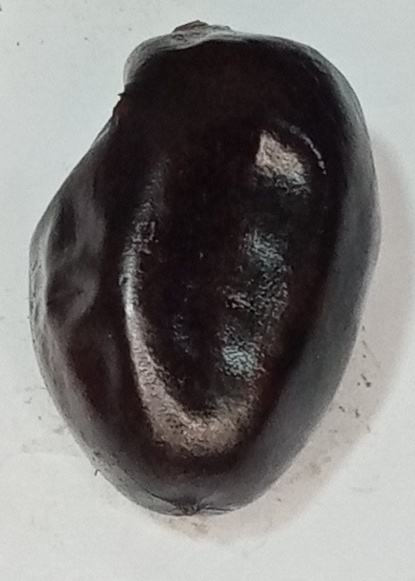
Variety: kupro
Size: large
Grade: grade-1